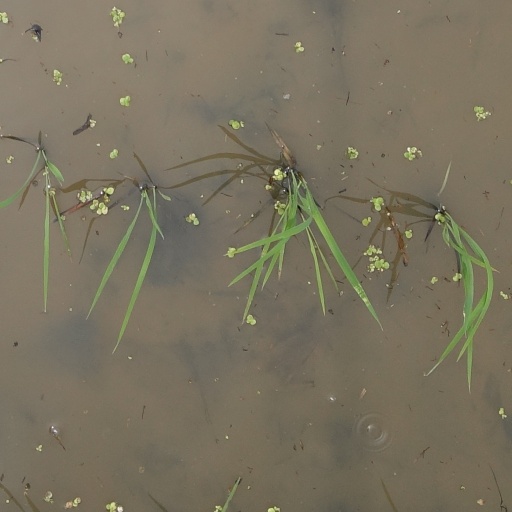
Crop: rice